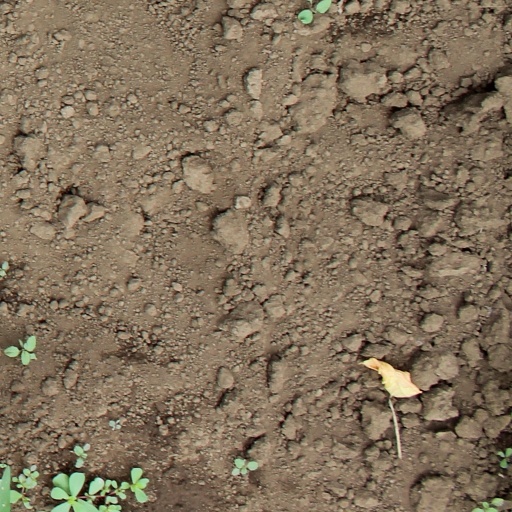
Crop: soybean